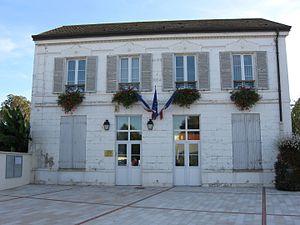
Mairie de Fresnes-sur-Marne. (Seine-et-Marne, région Île-de-France).
Fresnes-sur-Marne est une commune française située dans le département de Seine-et-Marne en région Île-de-France.